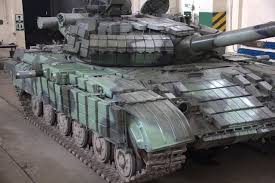
Label: T-64